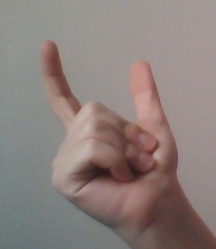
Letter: nun